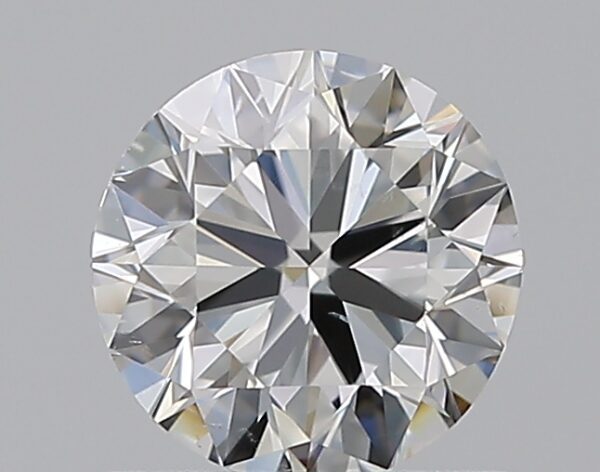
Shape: round
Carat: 0.7
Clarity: SI1
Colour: G
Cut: VG
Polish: EX
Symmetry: VG
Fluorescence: N
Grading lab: GIA
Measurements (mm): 5.59 x 5.64 x 3.47